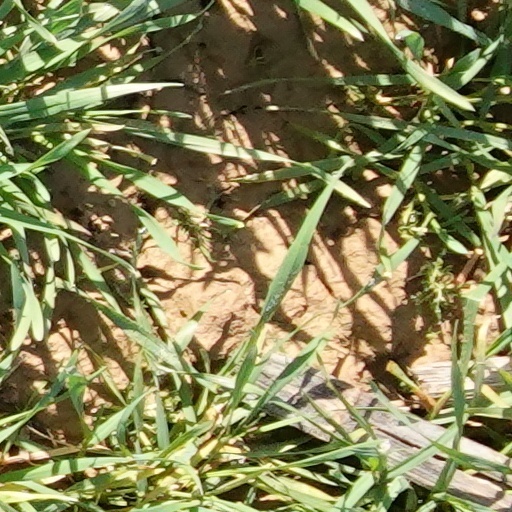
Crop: wheat